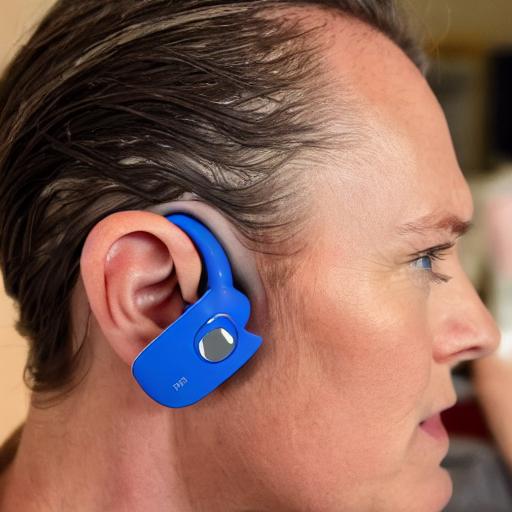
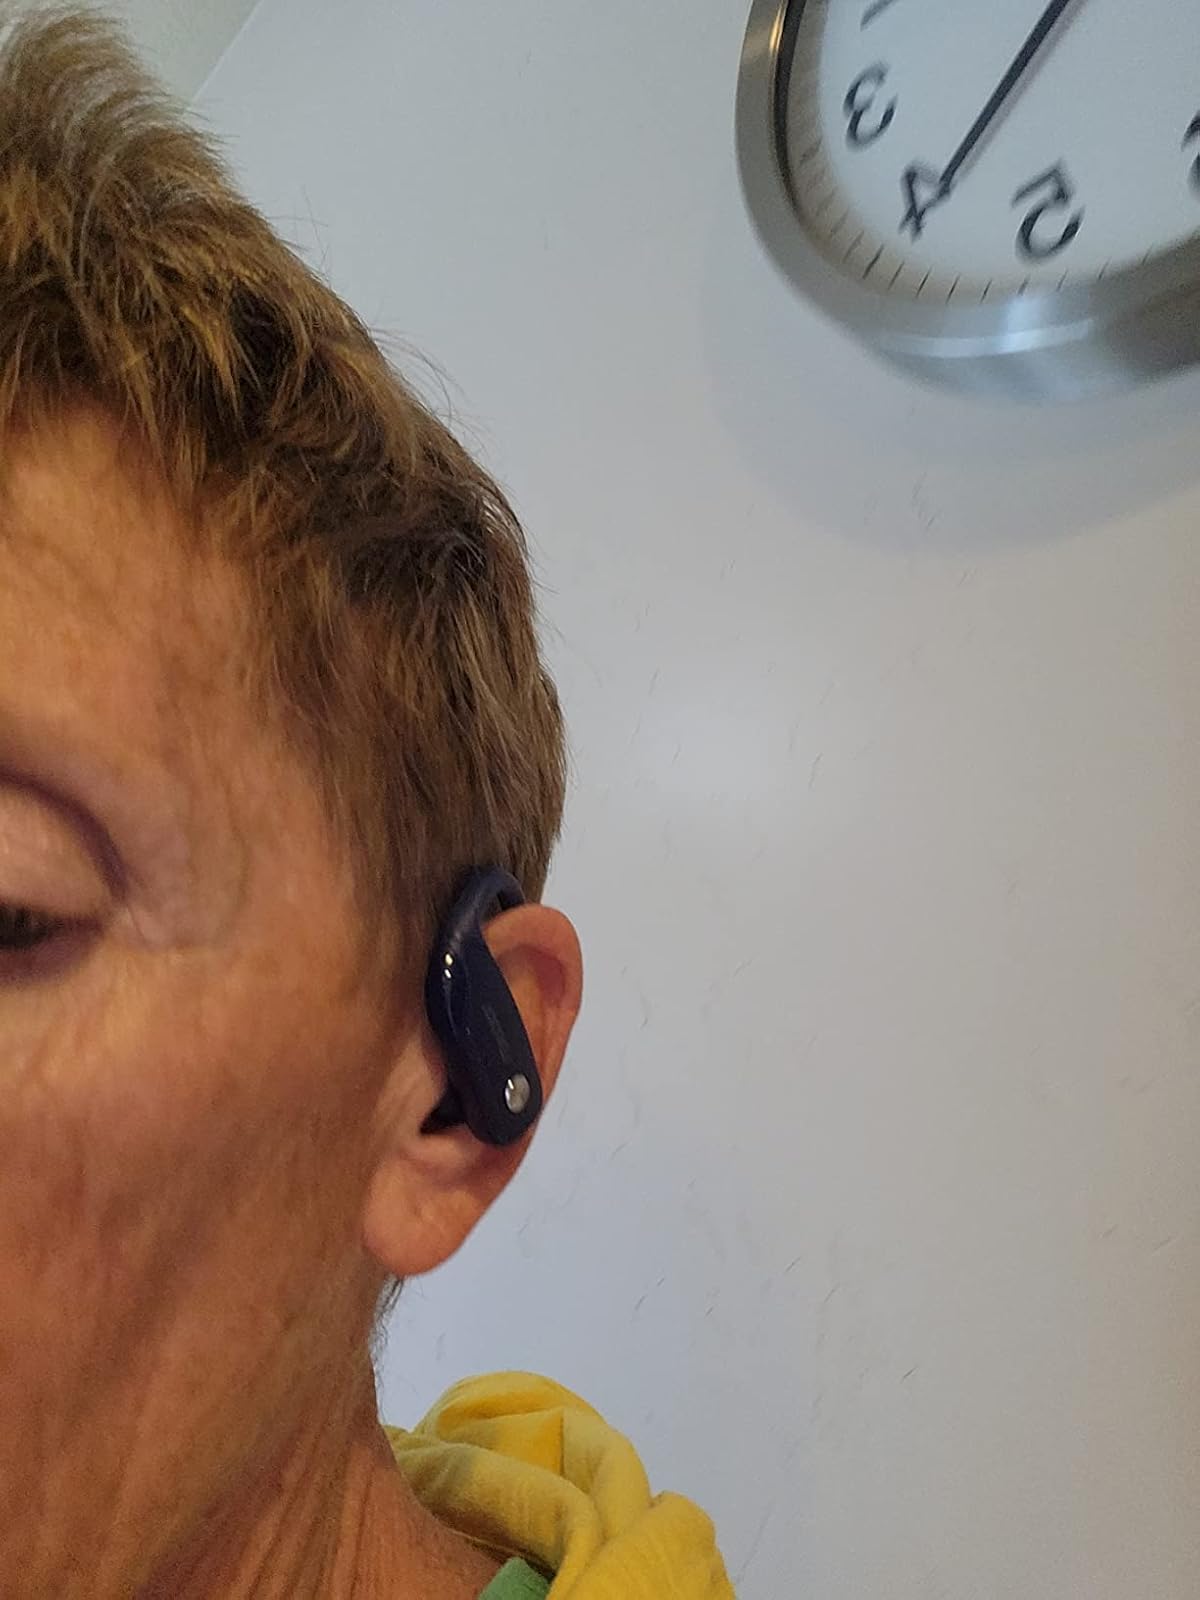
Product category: earbuds
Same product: no